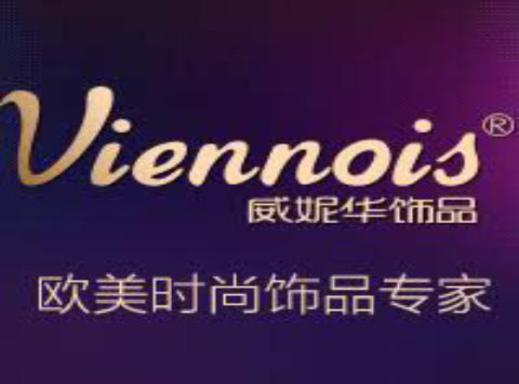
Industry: Clothes